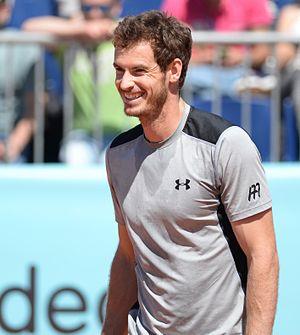
Under Armour est une entreprise américaine spécialisée dans le secteur de l'habillement basée à Baltimore. Elle a été fondée en 1996 par Kevin Plank, un ancien footballeur americain de l'Université du Maryland.